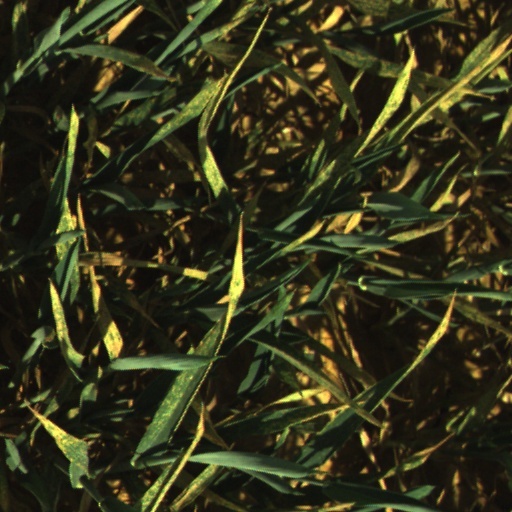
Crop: wheat